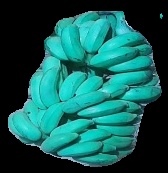
Variety: elakki-bale
Grade: grade3